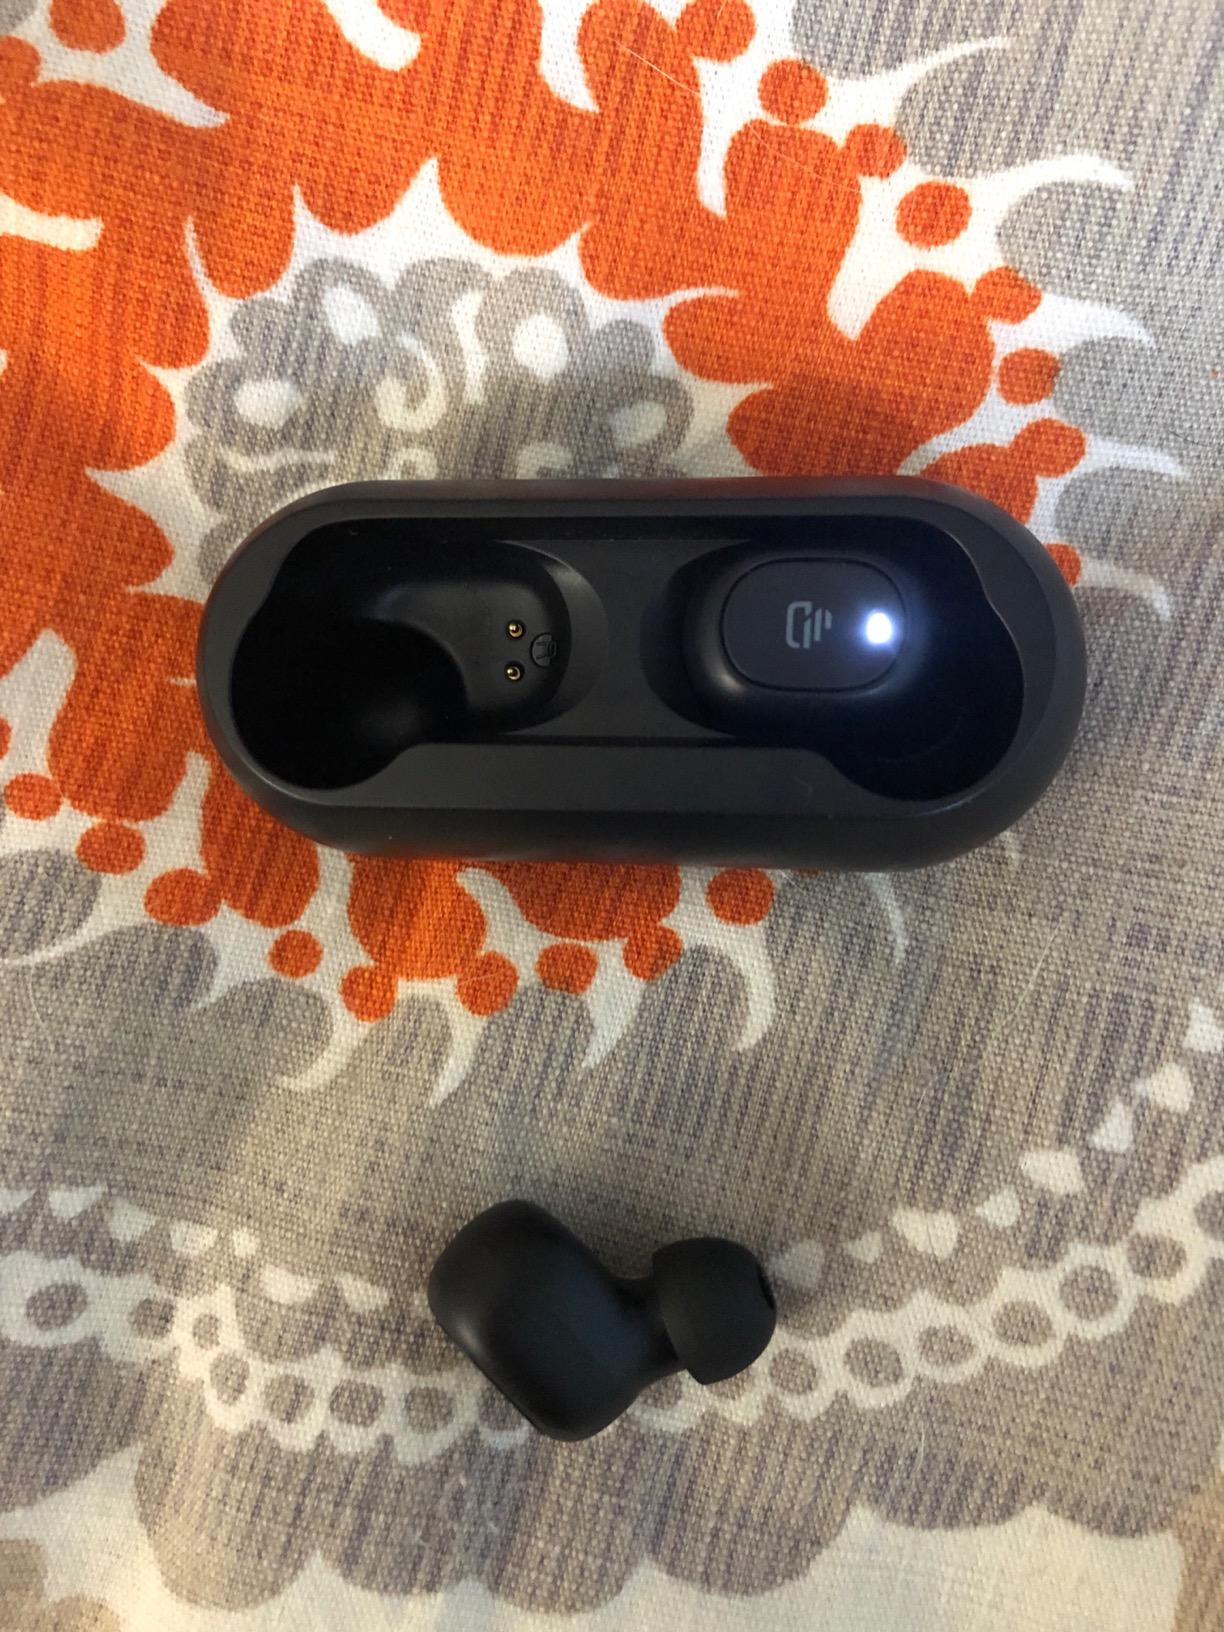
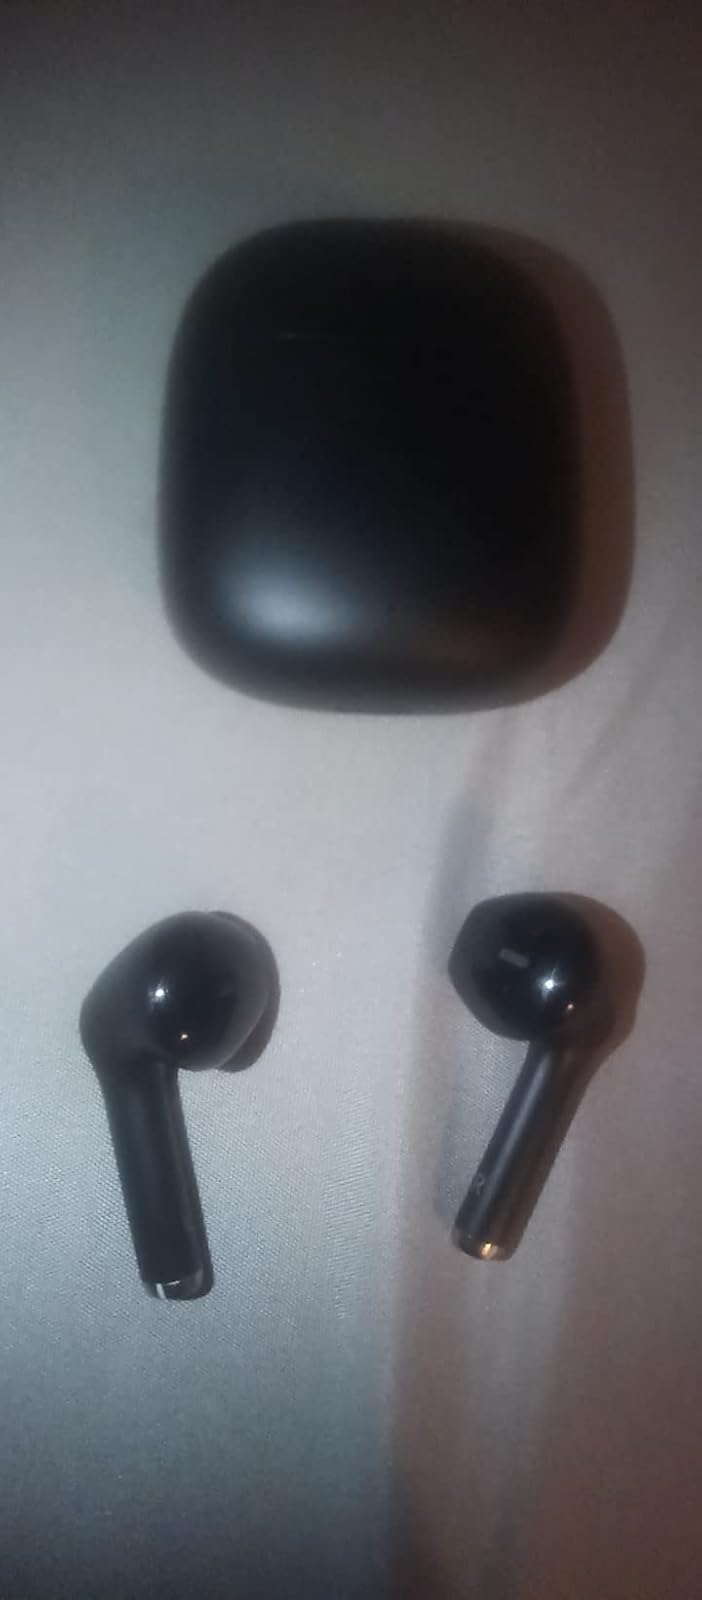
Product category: earbuds
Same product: no